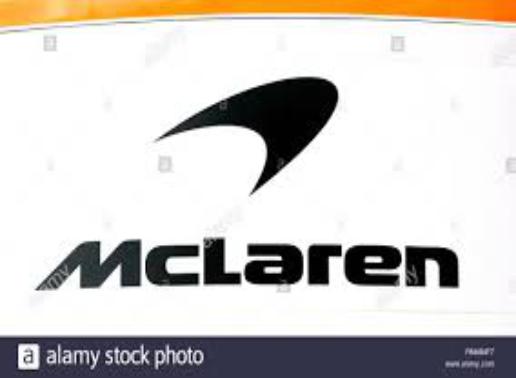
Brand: mclaren
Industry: Transportation